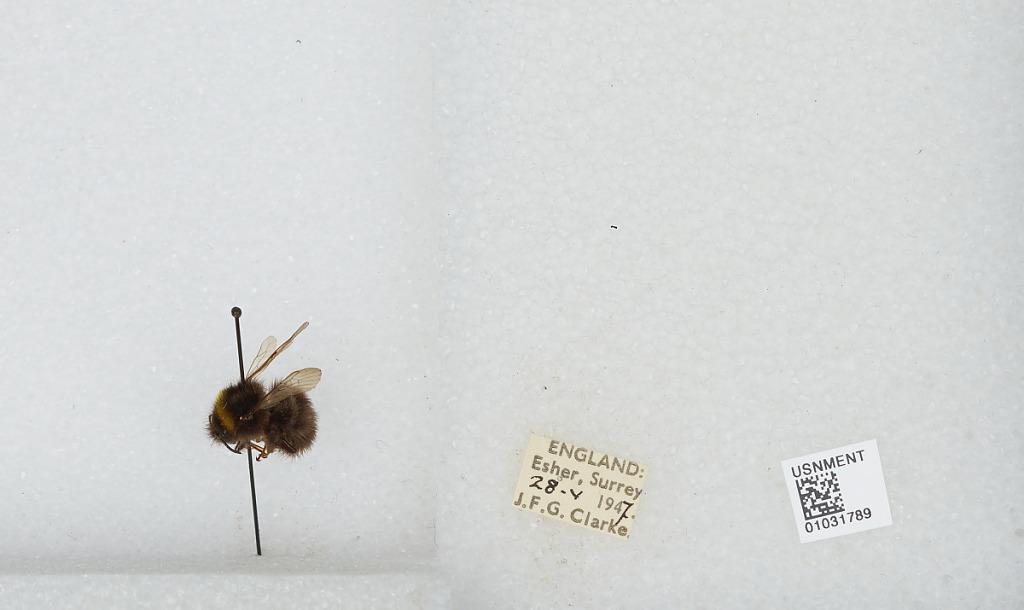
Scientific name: Bombus (Pyrobombus) pratorum (Linnaeus)
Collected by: J. Clarke
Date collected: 1947-5-28
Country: United Kingdom
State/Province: England
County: Surrey
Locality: Esher
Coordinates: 51.3691, -0.365